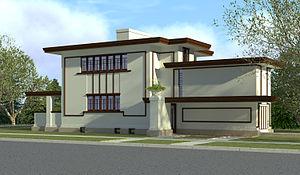
Cet article propose une liste exhaustive des réalisations de Frank Lloyd Wright. Huit d'entre elles sont classées sur la liste du patrimoine mondial de l'UNESCO depuis le 7 juillet 2019 au titre des œuvres architecturales du XXᵉ siècle de Frank Lloyd Wright.